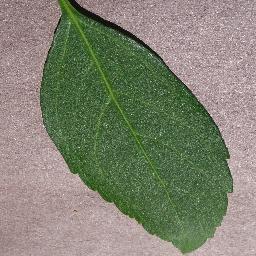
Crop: cherry
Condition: (including_sour)_healthy